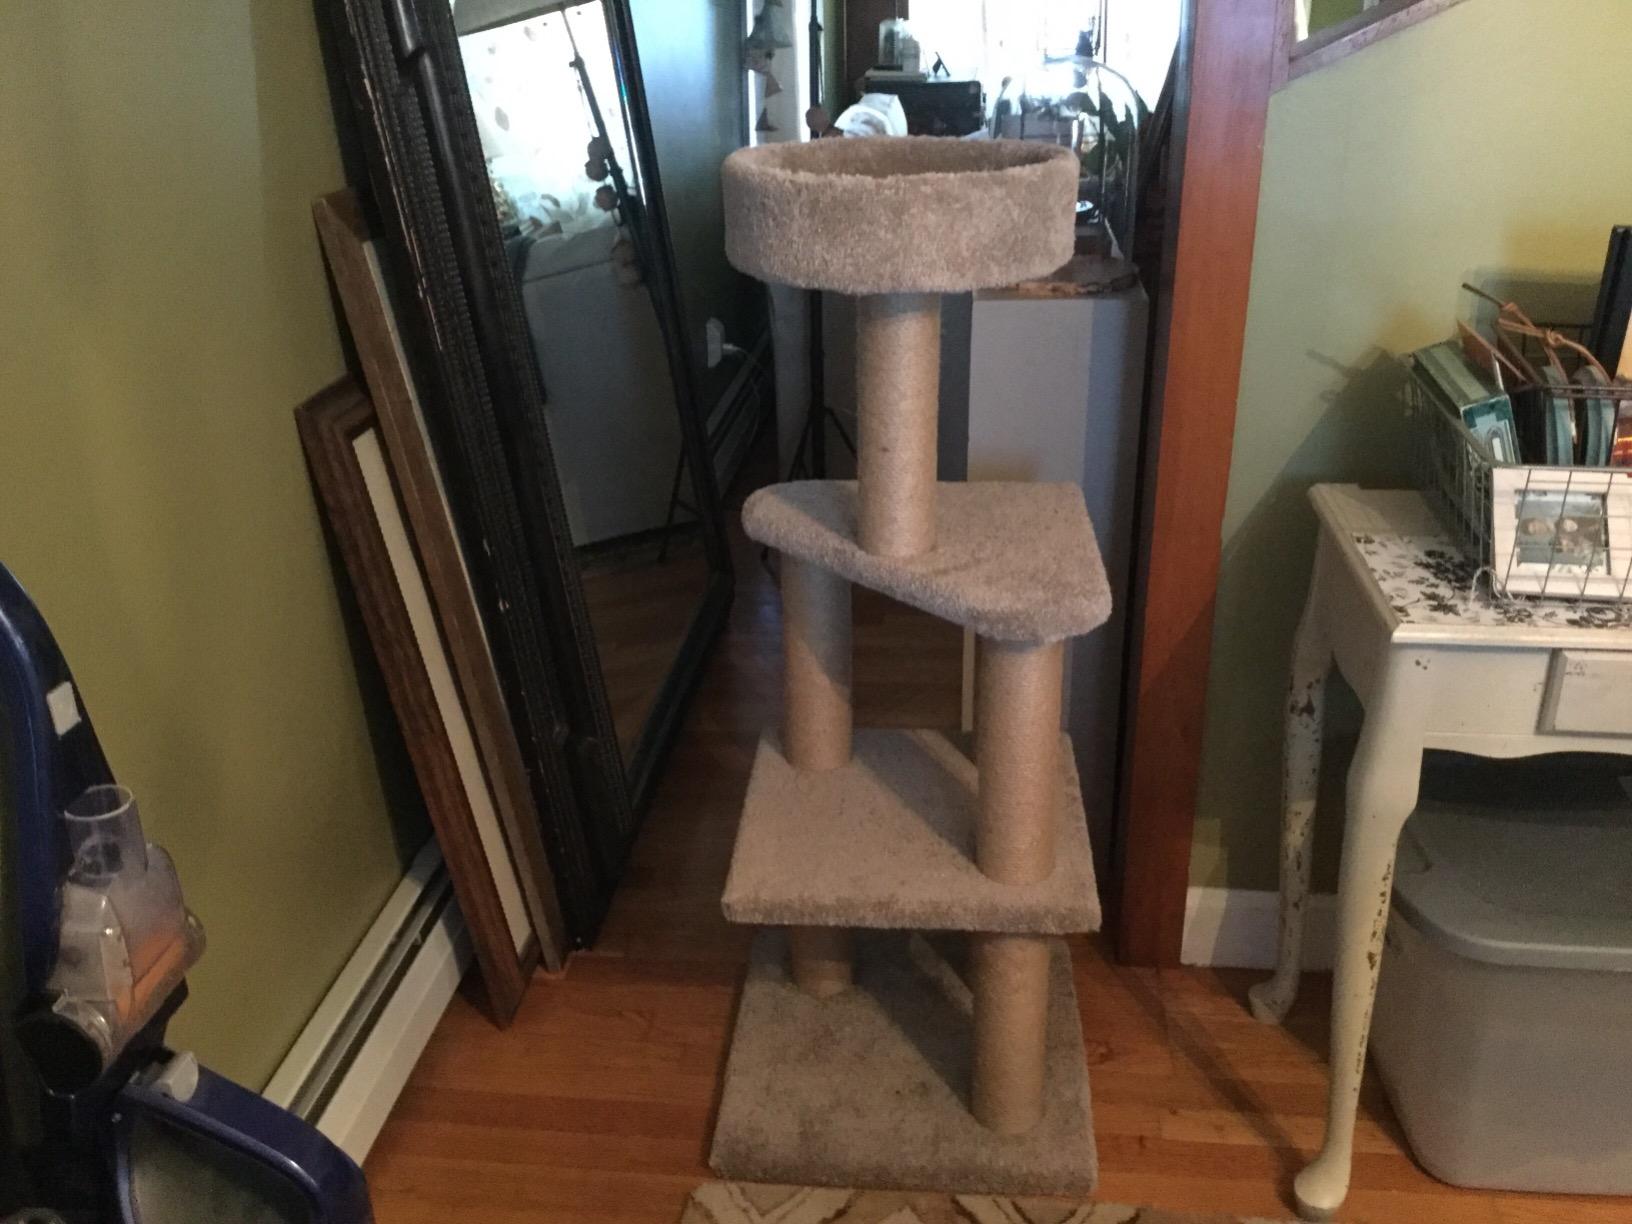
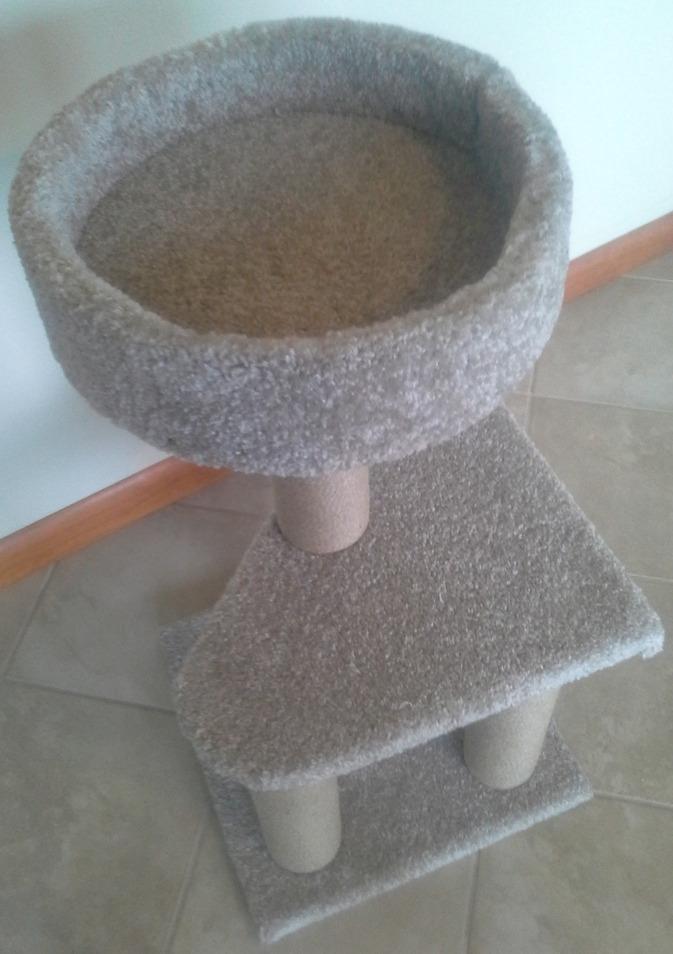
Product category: items_cat tree
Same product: no